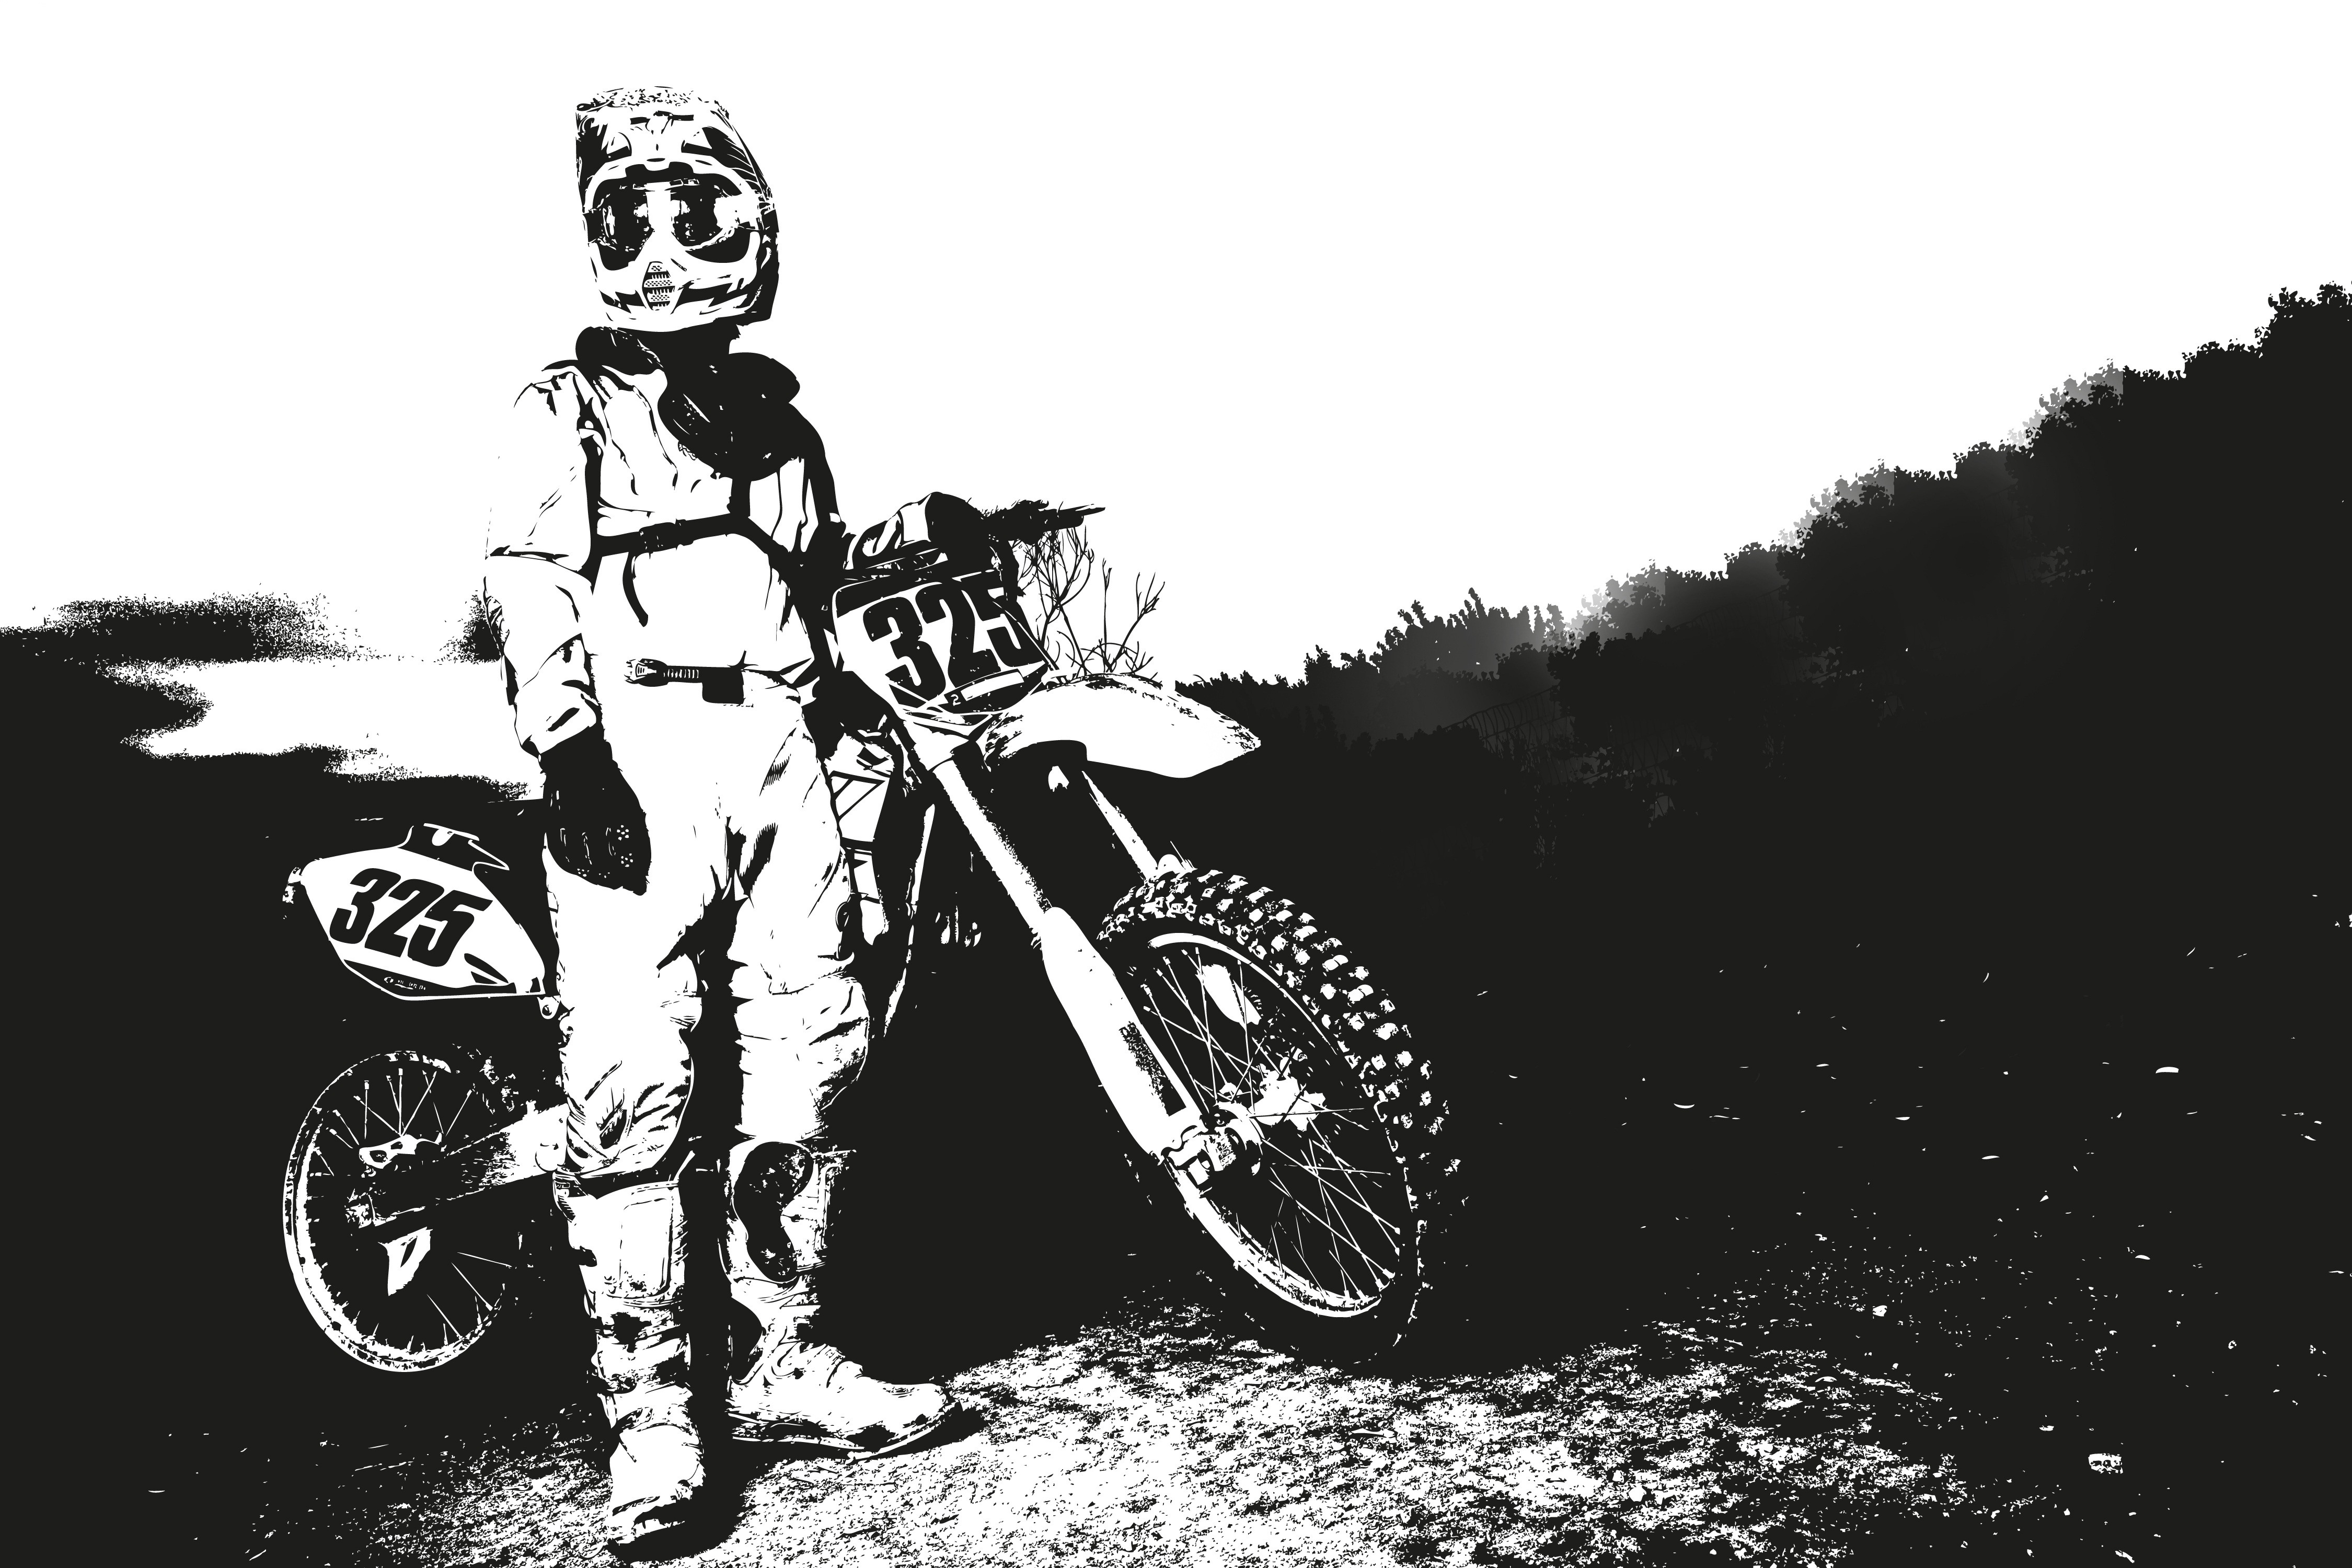
man, person, black and white, sport, vehicle, motorcycle, motocross, cross, monochrome, extreme sport, speed, terrain, race, illustration, sports, racing, motorcyclist, motors, athletes, motorsport, freeride, enduro, freestyle motocross, motocross ride, motorcycling, monochrome photography, motorcycle racing, stunt performer